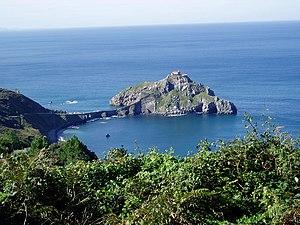
Busturialdea est une comarque dans la province de Biscaye, dans la communauté autonome du Pays basque en Espagne.
Uribe est une comarque dans la province de Biscaye, dans la Communauté autonome basque en Espagne.
Bermeo est une commune de la comarque de Busturialdea en Biscaye dans la communauté autonome du Pays basque. Il s'agit de la localité la plus peuplée de la région du Urdaibai avec plus de 17 000 habitants. La ville a eu le titre de « Tête de Biscaye » de 1476 à 1602. Elle a été fondée en 1236.
Gaztelugatxe est un îlot sur la côte de Biscaye au Nord de Bilbao, dans la Communauté autonome basque — à 200 m du rivage auquel elle est reliée par un pont piétonnier.